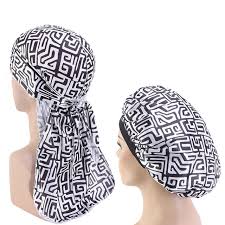
Nataal bi gis naa ne ay doomu tubaab la yoo xam ne nu ngi leen musóor. Gis naa itam ci musóor yi wirgo wu weex ak wu ñuul. Dafa mel ne ki ci kanam musóor gaa ngi lang ci ginnaaw, ka ca des mu ngi sol lu mel ne am mbaxana.